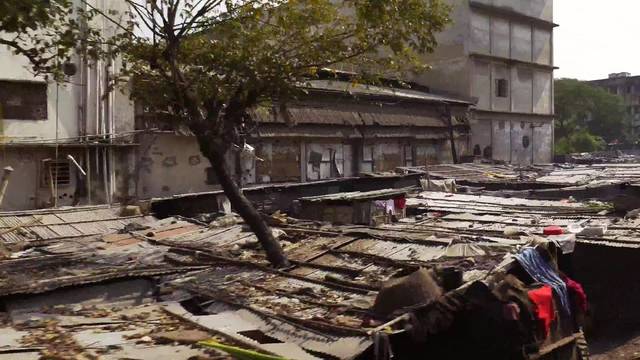
Region: Bangladesh
Coordinates: 23.815, 90.409